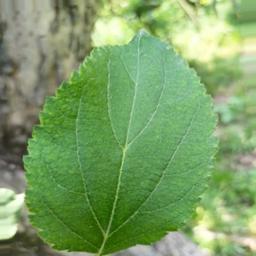
Label: Healthy